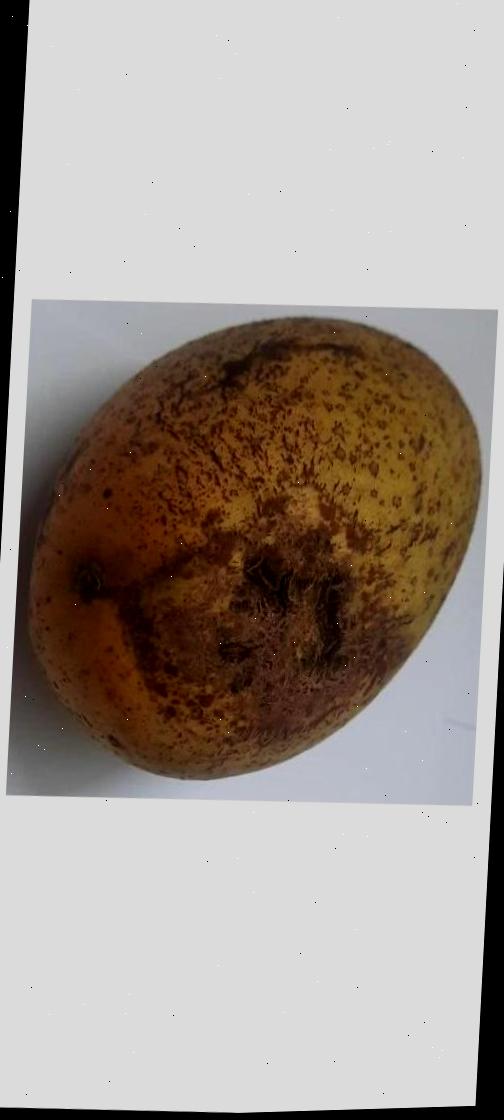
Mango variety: Ashshina Classic